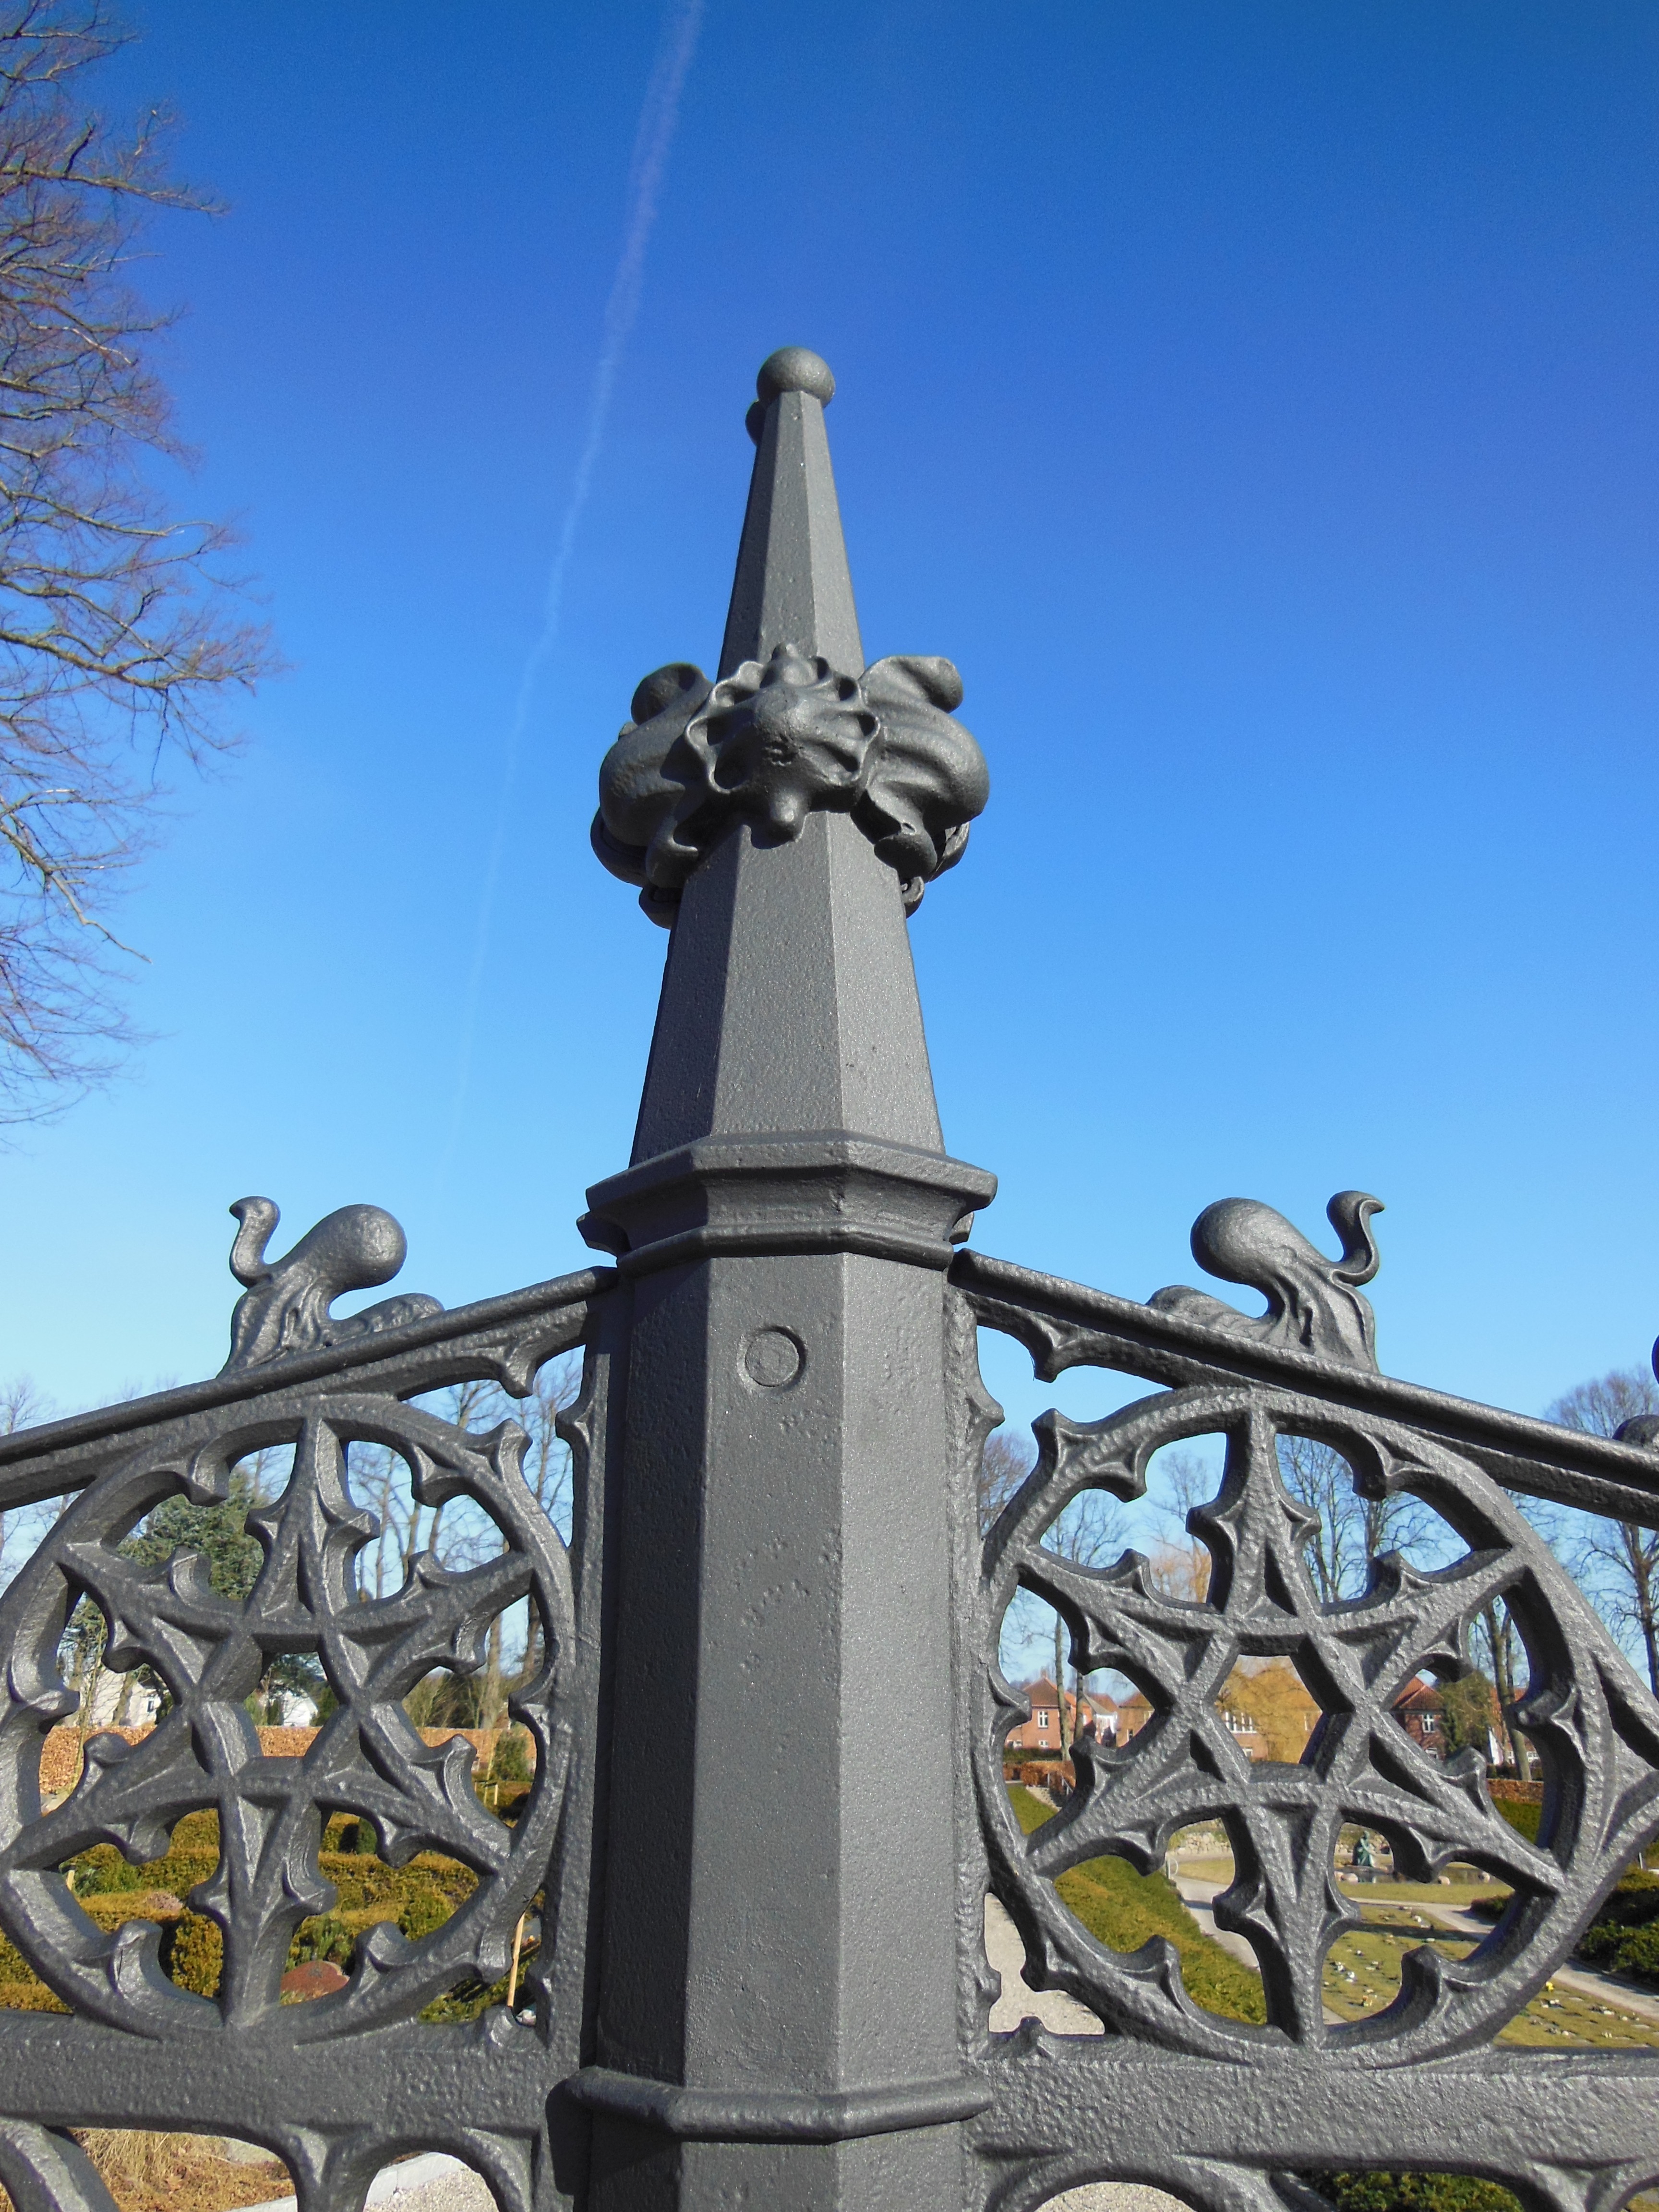
old, monument, statue, landmark, sculpture, memorial, spire, beautiful, detail, figurines, metallic, spiers, patterned, wrought iron gates, cemetery gate